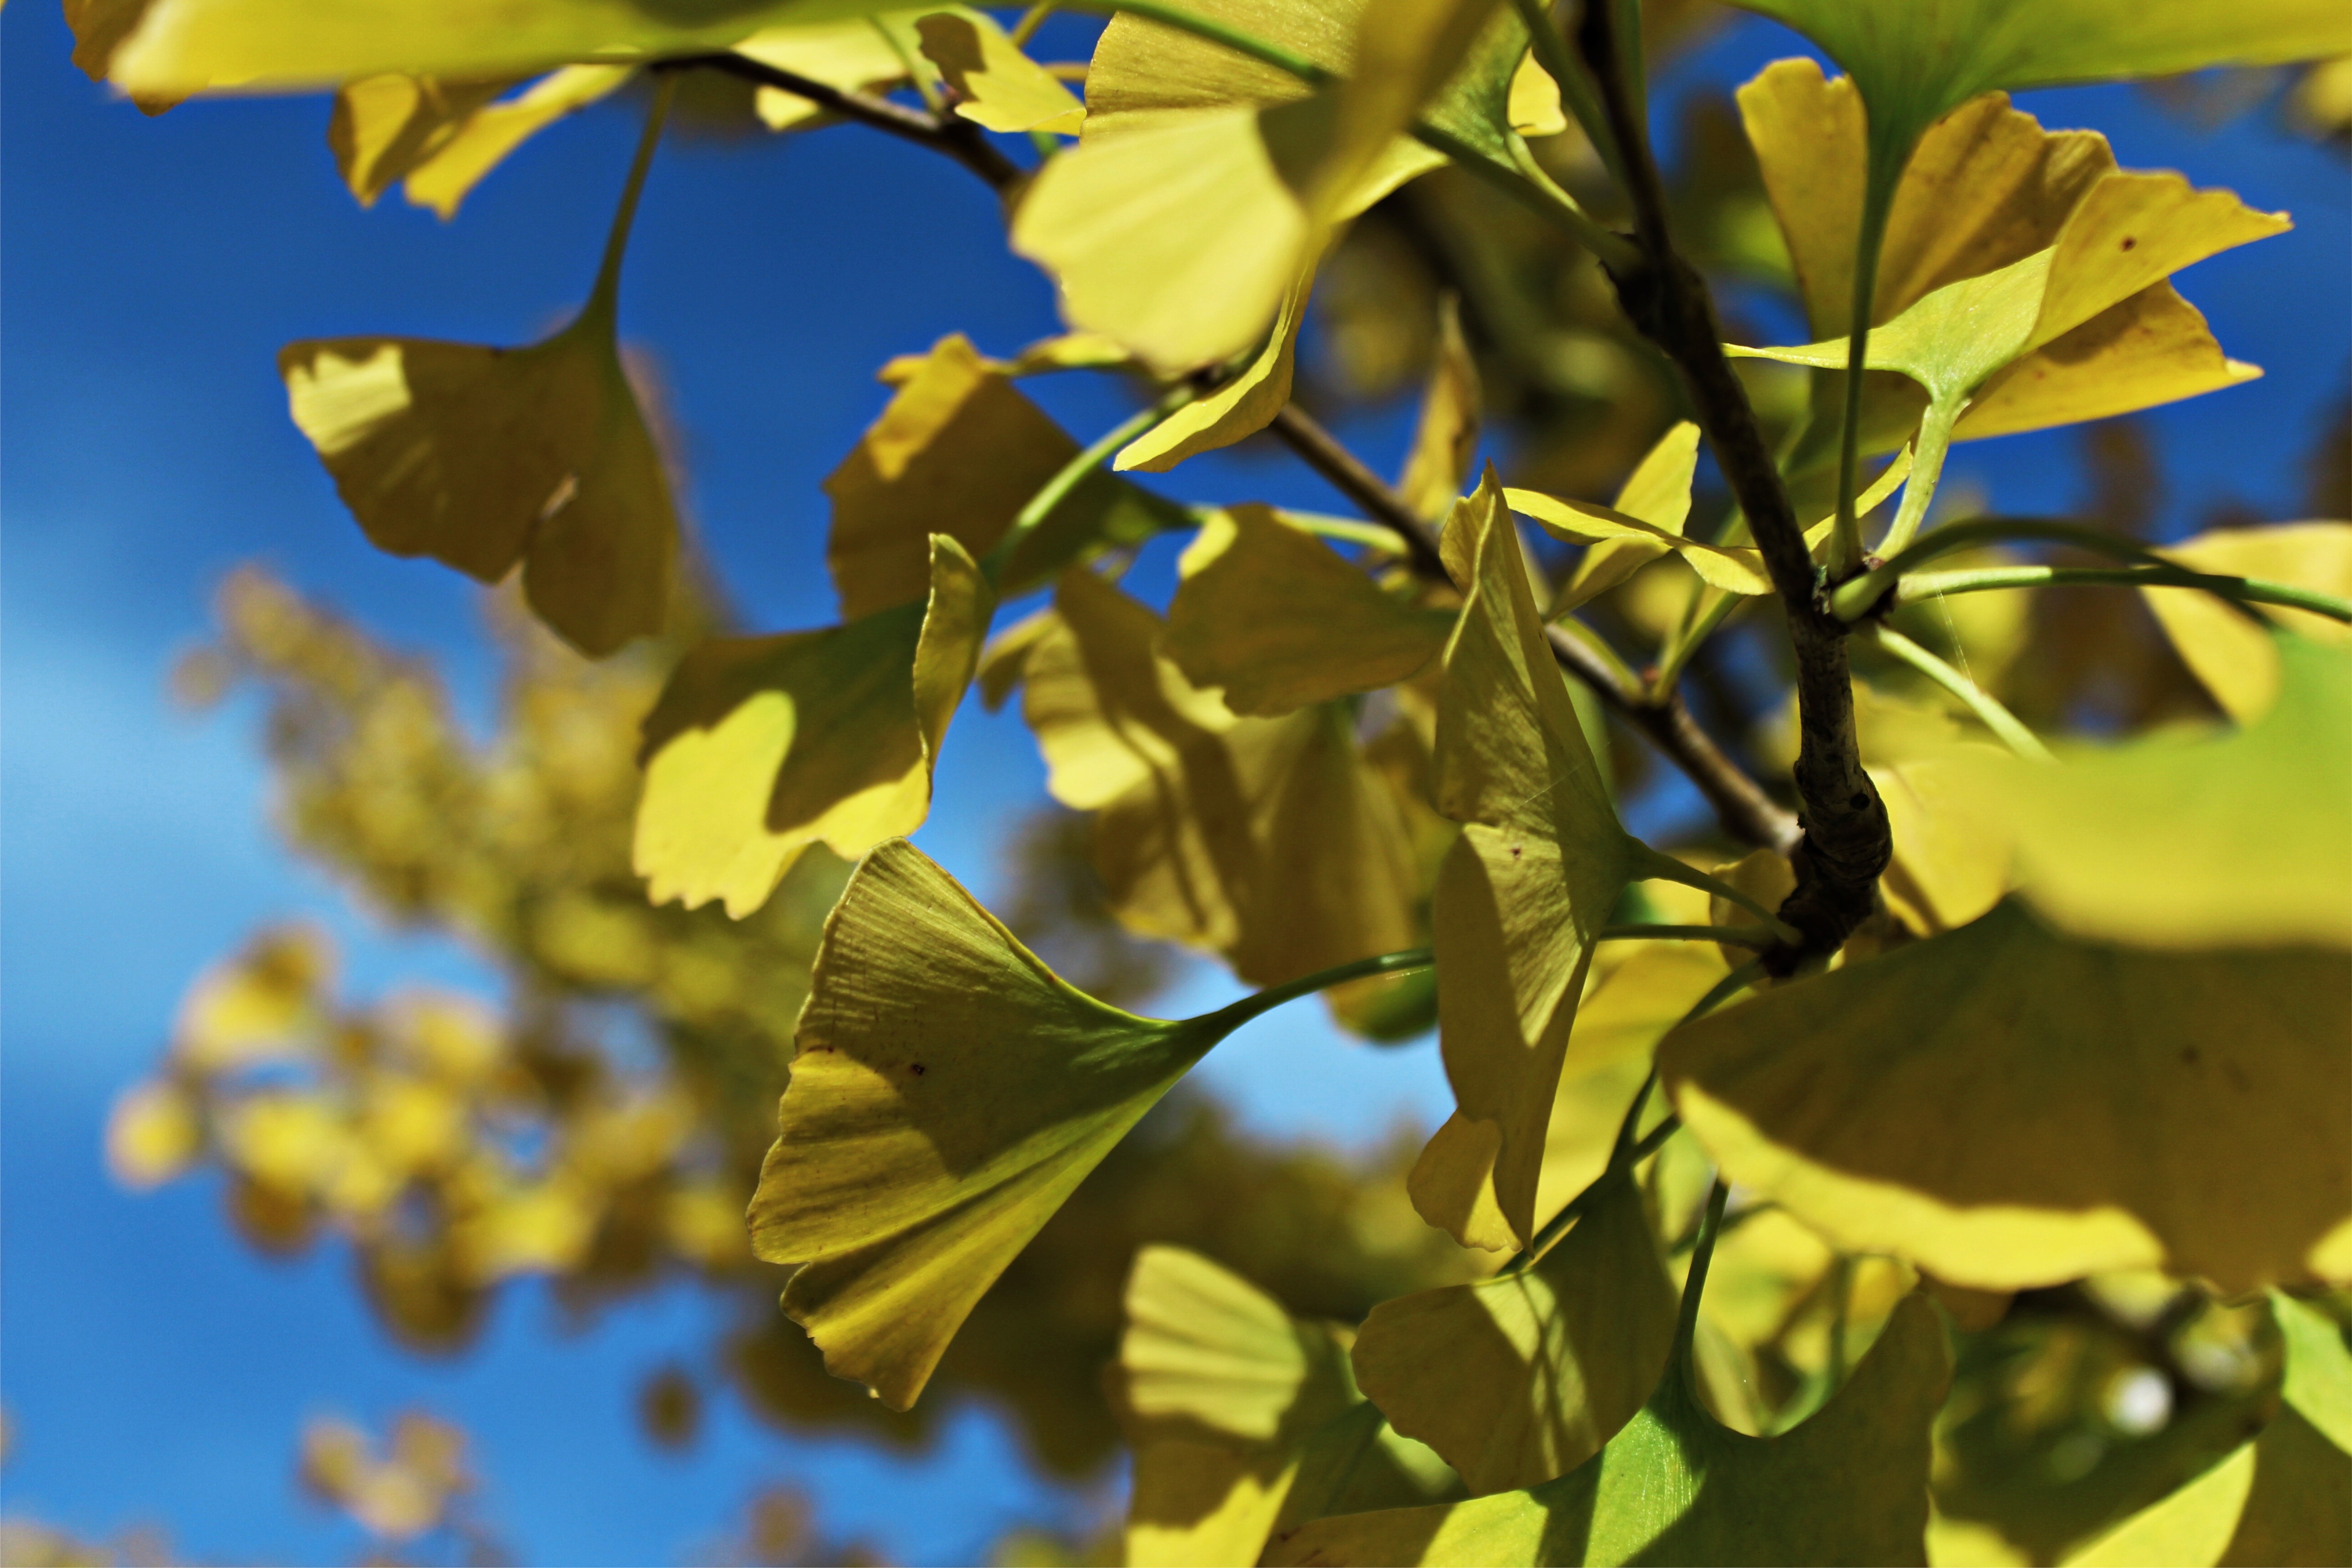
tree, nature, branch, blossom, plant, sunlight, leaf, flower, food, green, produce, autumn, botany, yellow, flora, season, wildflower, leaves, shrub, ginkgo, ecosystem, macro photography, flowering plant, maidenhair tree, ginko, ginko tree, woody plant, land plant